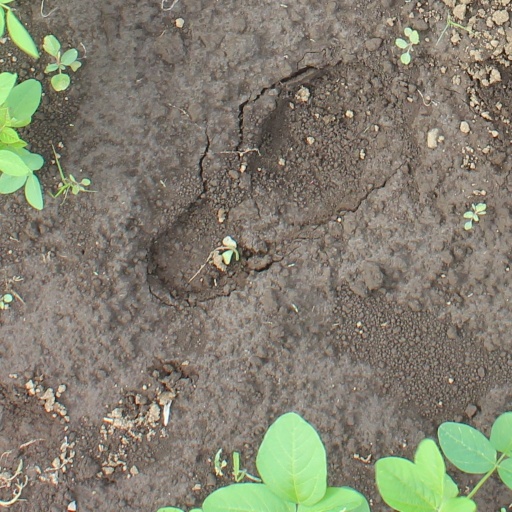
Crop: soybean